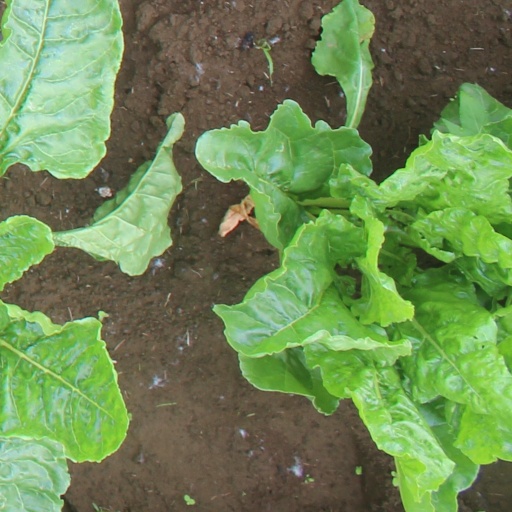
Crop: sugar beet